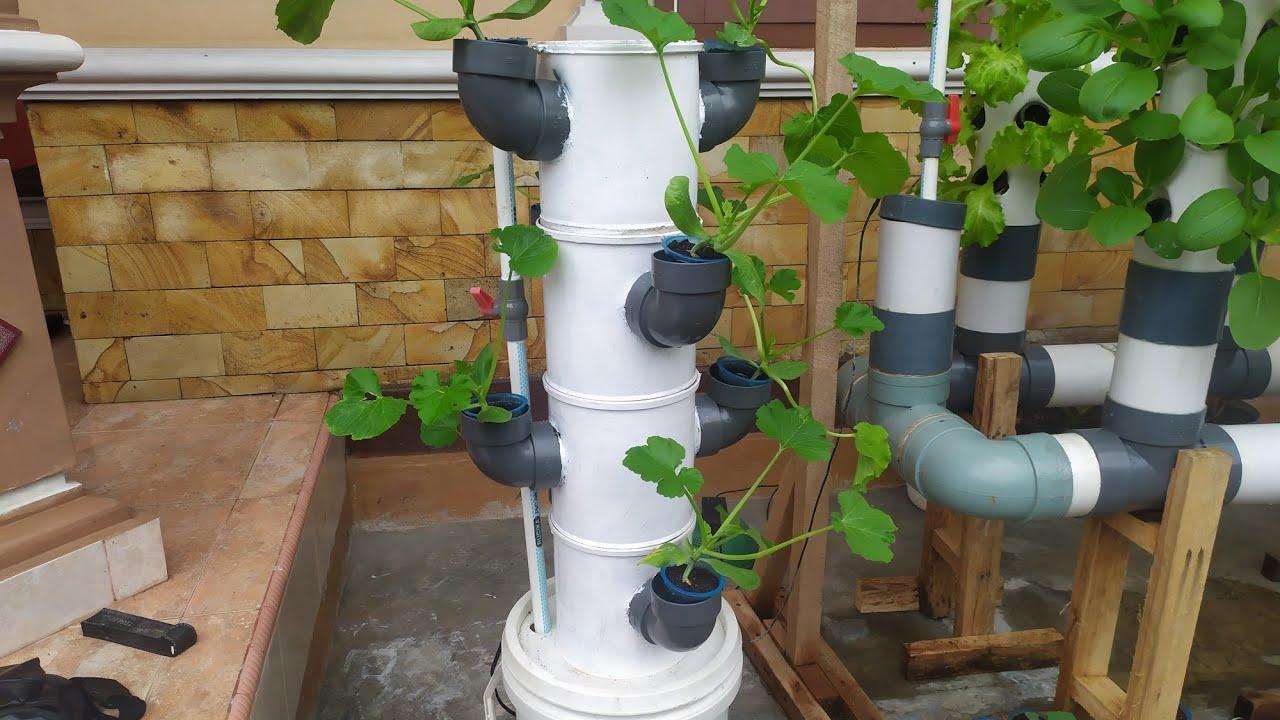
Mimea inastawi vizuri ndani ya vifaa maalum vya kuhifadhia maji na kudhibiti joto, ambavo husambaza virutubisho moja kwa moja kwenye mizizi. Hivyo kuongeza uzalishaji na ustawi wa hali ya juu, kupitia teknolojia ya kisasa ya kilimo cha maji kisichotumia udongo.